Beta C-Mag

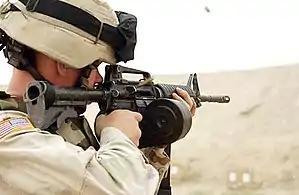
A Beta C-Mag undergoes field testing on an M4 carbine

The Beta C-Mag is a 100-round capacity drum magazine manufactured by the Beta Company. It was designed by Jim Sullivan and first patented in 1987 and has been adapted for use in numerous firearms firing the 5.56×45mm NATO, 7.62×51mm NATO, and 9×19mm Parabellum cartridges. "C-Mag" is short for "century magazine" (The letter C is also the Roman numeral for the number 100), referring to its 100-round capacity. It has two drum units, each of which hold half of the cartridges inserted into the magazine. The latest version of the magazine is available with a transparent backing to allow the user to see the number of rounds remaining in the magazine. A C-Mag loaded with 5.56×45mm NATO ammunition typically weighs about ; a C-Mag loaded with 7.62×51mm NATO ammunition weighs .